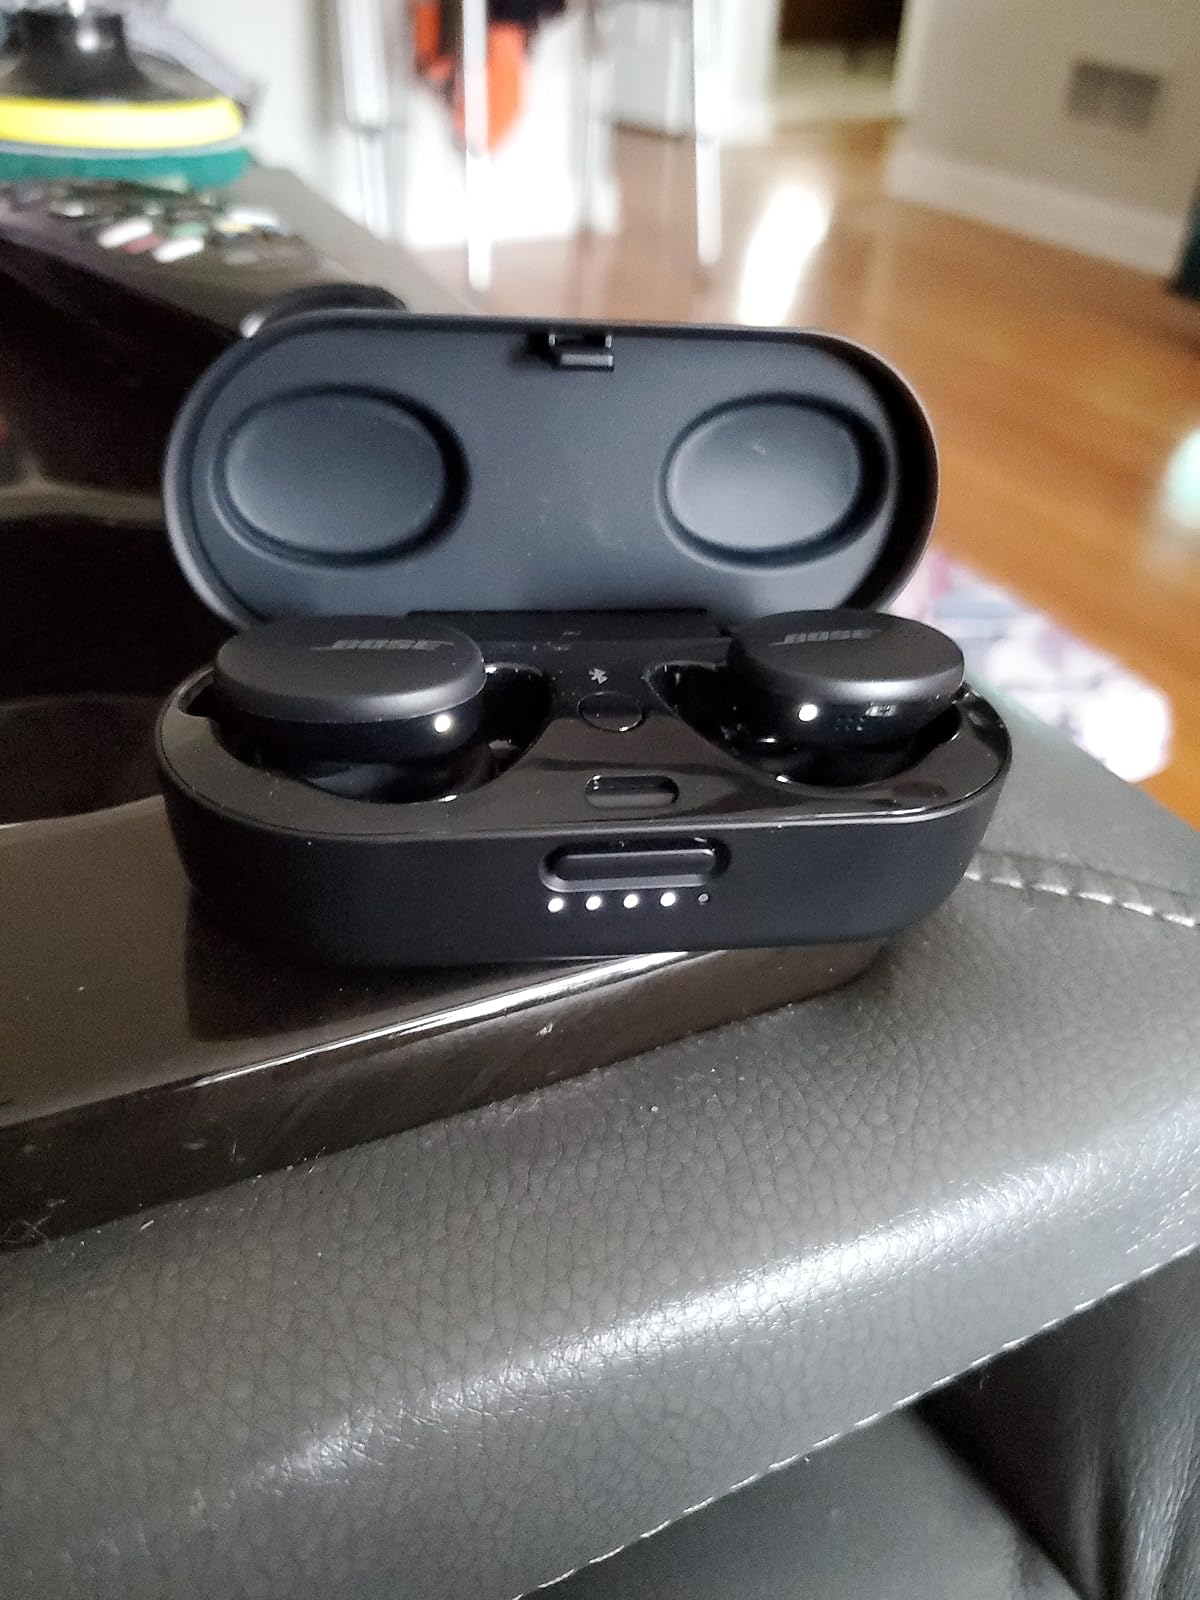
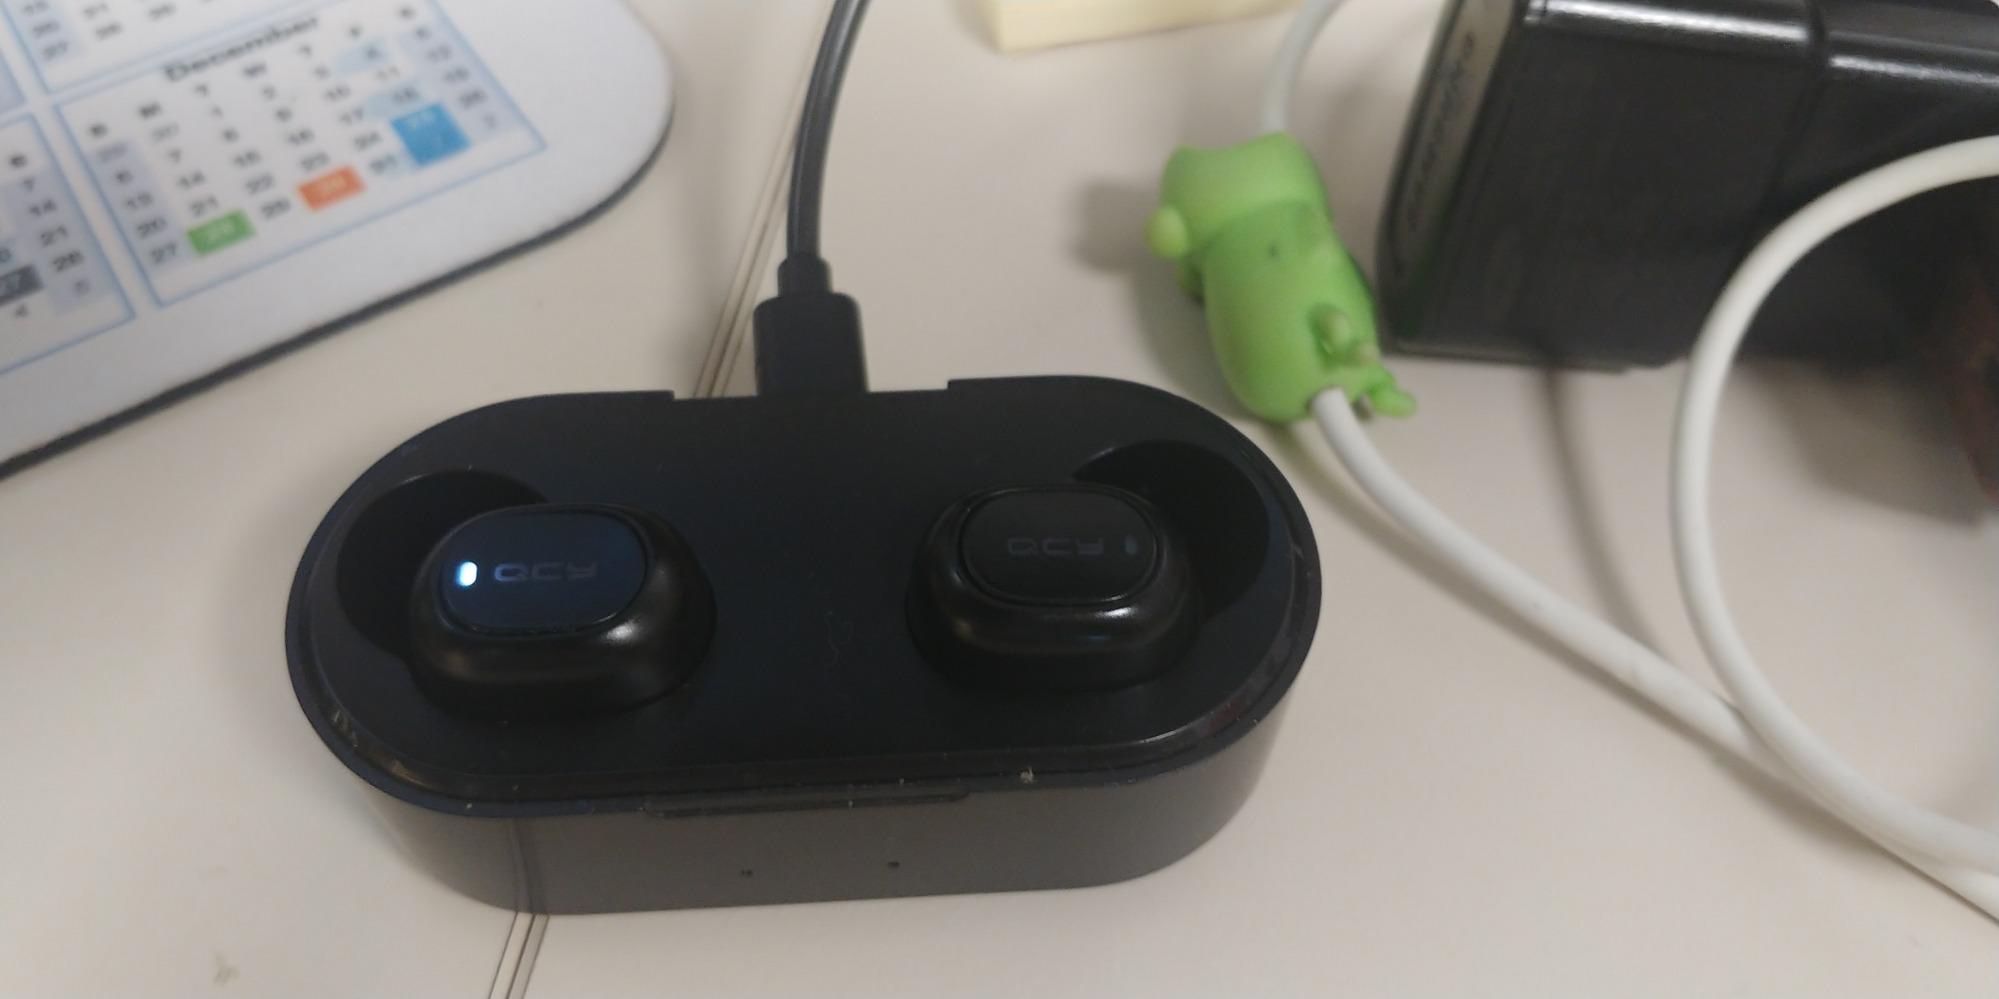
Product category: earbuds
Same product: no